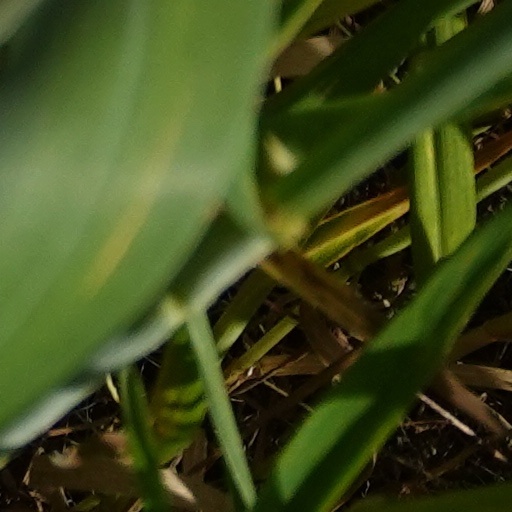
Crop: wheat